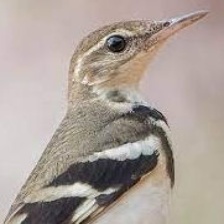
Species: FOREST WAGTAIL
Scientific name: DENDRONANTHUS INDICUS